Satara district

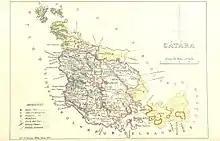
Satara 1896

Satara district (ISO: "Sātārā Jilhā"; Marathi pronunciation: ]) is a district of Maharashtra state in western India with an area of and a population of 3,003,741 of which 14.17% were urban. Satara is the capital of the district and other major towns include Medha, Wai, Karad, Malkapur, Umbraj, Koregaon, Rahimatpur, Dahiwadi, Koynanagar, Phaltan, Lonand, Mahabaleshwar, Panchgani, Vaduj and Mhaswad. This district comes under Pune Administrative Division along with Pune, Sangli, Solapur and Kolhapur. The district of Pune bounds it to the north, Raigad bounds it to the north-west, Solapur the east, Sangli to the south, and Ratnagiri to the west.Satara is home to number of maratha warriors such as Hambirrao Mohite,Prataprao Gujar,Tanaji Malusare,Shindes of Kanherkhed etc